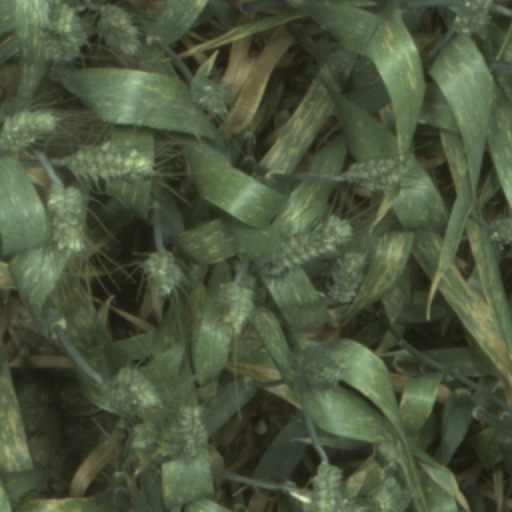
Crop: wheat